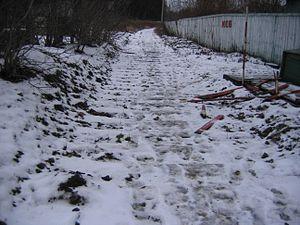
Une voie déposée est une ancienne voie ferrée dont les composants ont été retirés. Une telle voie est préalablement fermée et déclassée, mais ces démarches administratives ne sont pas obligatoires.